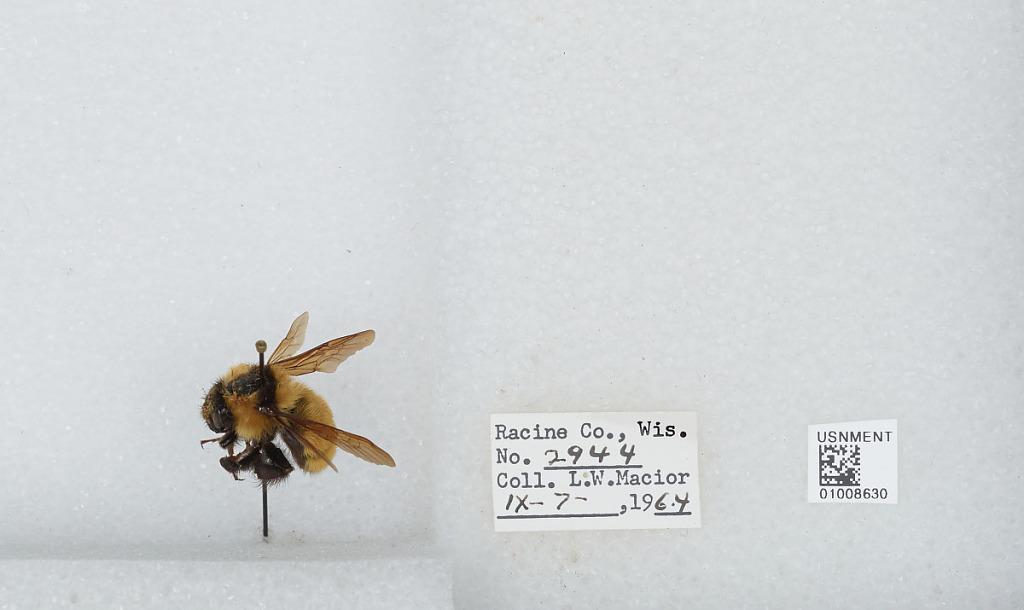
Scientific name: Bombus (Fervidobombus) fervidus fervidus (Fabricius)
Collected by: L. Macior
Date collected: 1964-9-7
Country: United States
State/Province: Wisconsin
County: Racine
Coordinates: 42.78, -87.76